Oerlikon GDF

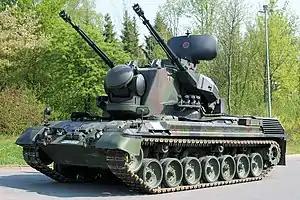
A Gepard SPAAG of the German Army

The Super Fledermaus fire control system was designed and built by the then separate Contraves company. It consists of a four-wheeled towed trailer with an E/F band pulse doppler search radar with a range of around 15 km and a pulse doppler tracking radar operating in the J band, also with a range of 15 km. It was also used as the fire control system on the Gepard SPAAG.